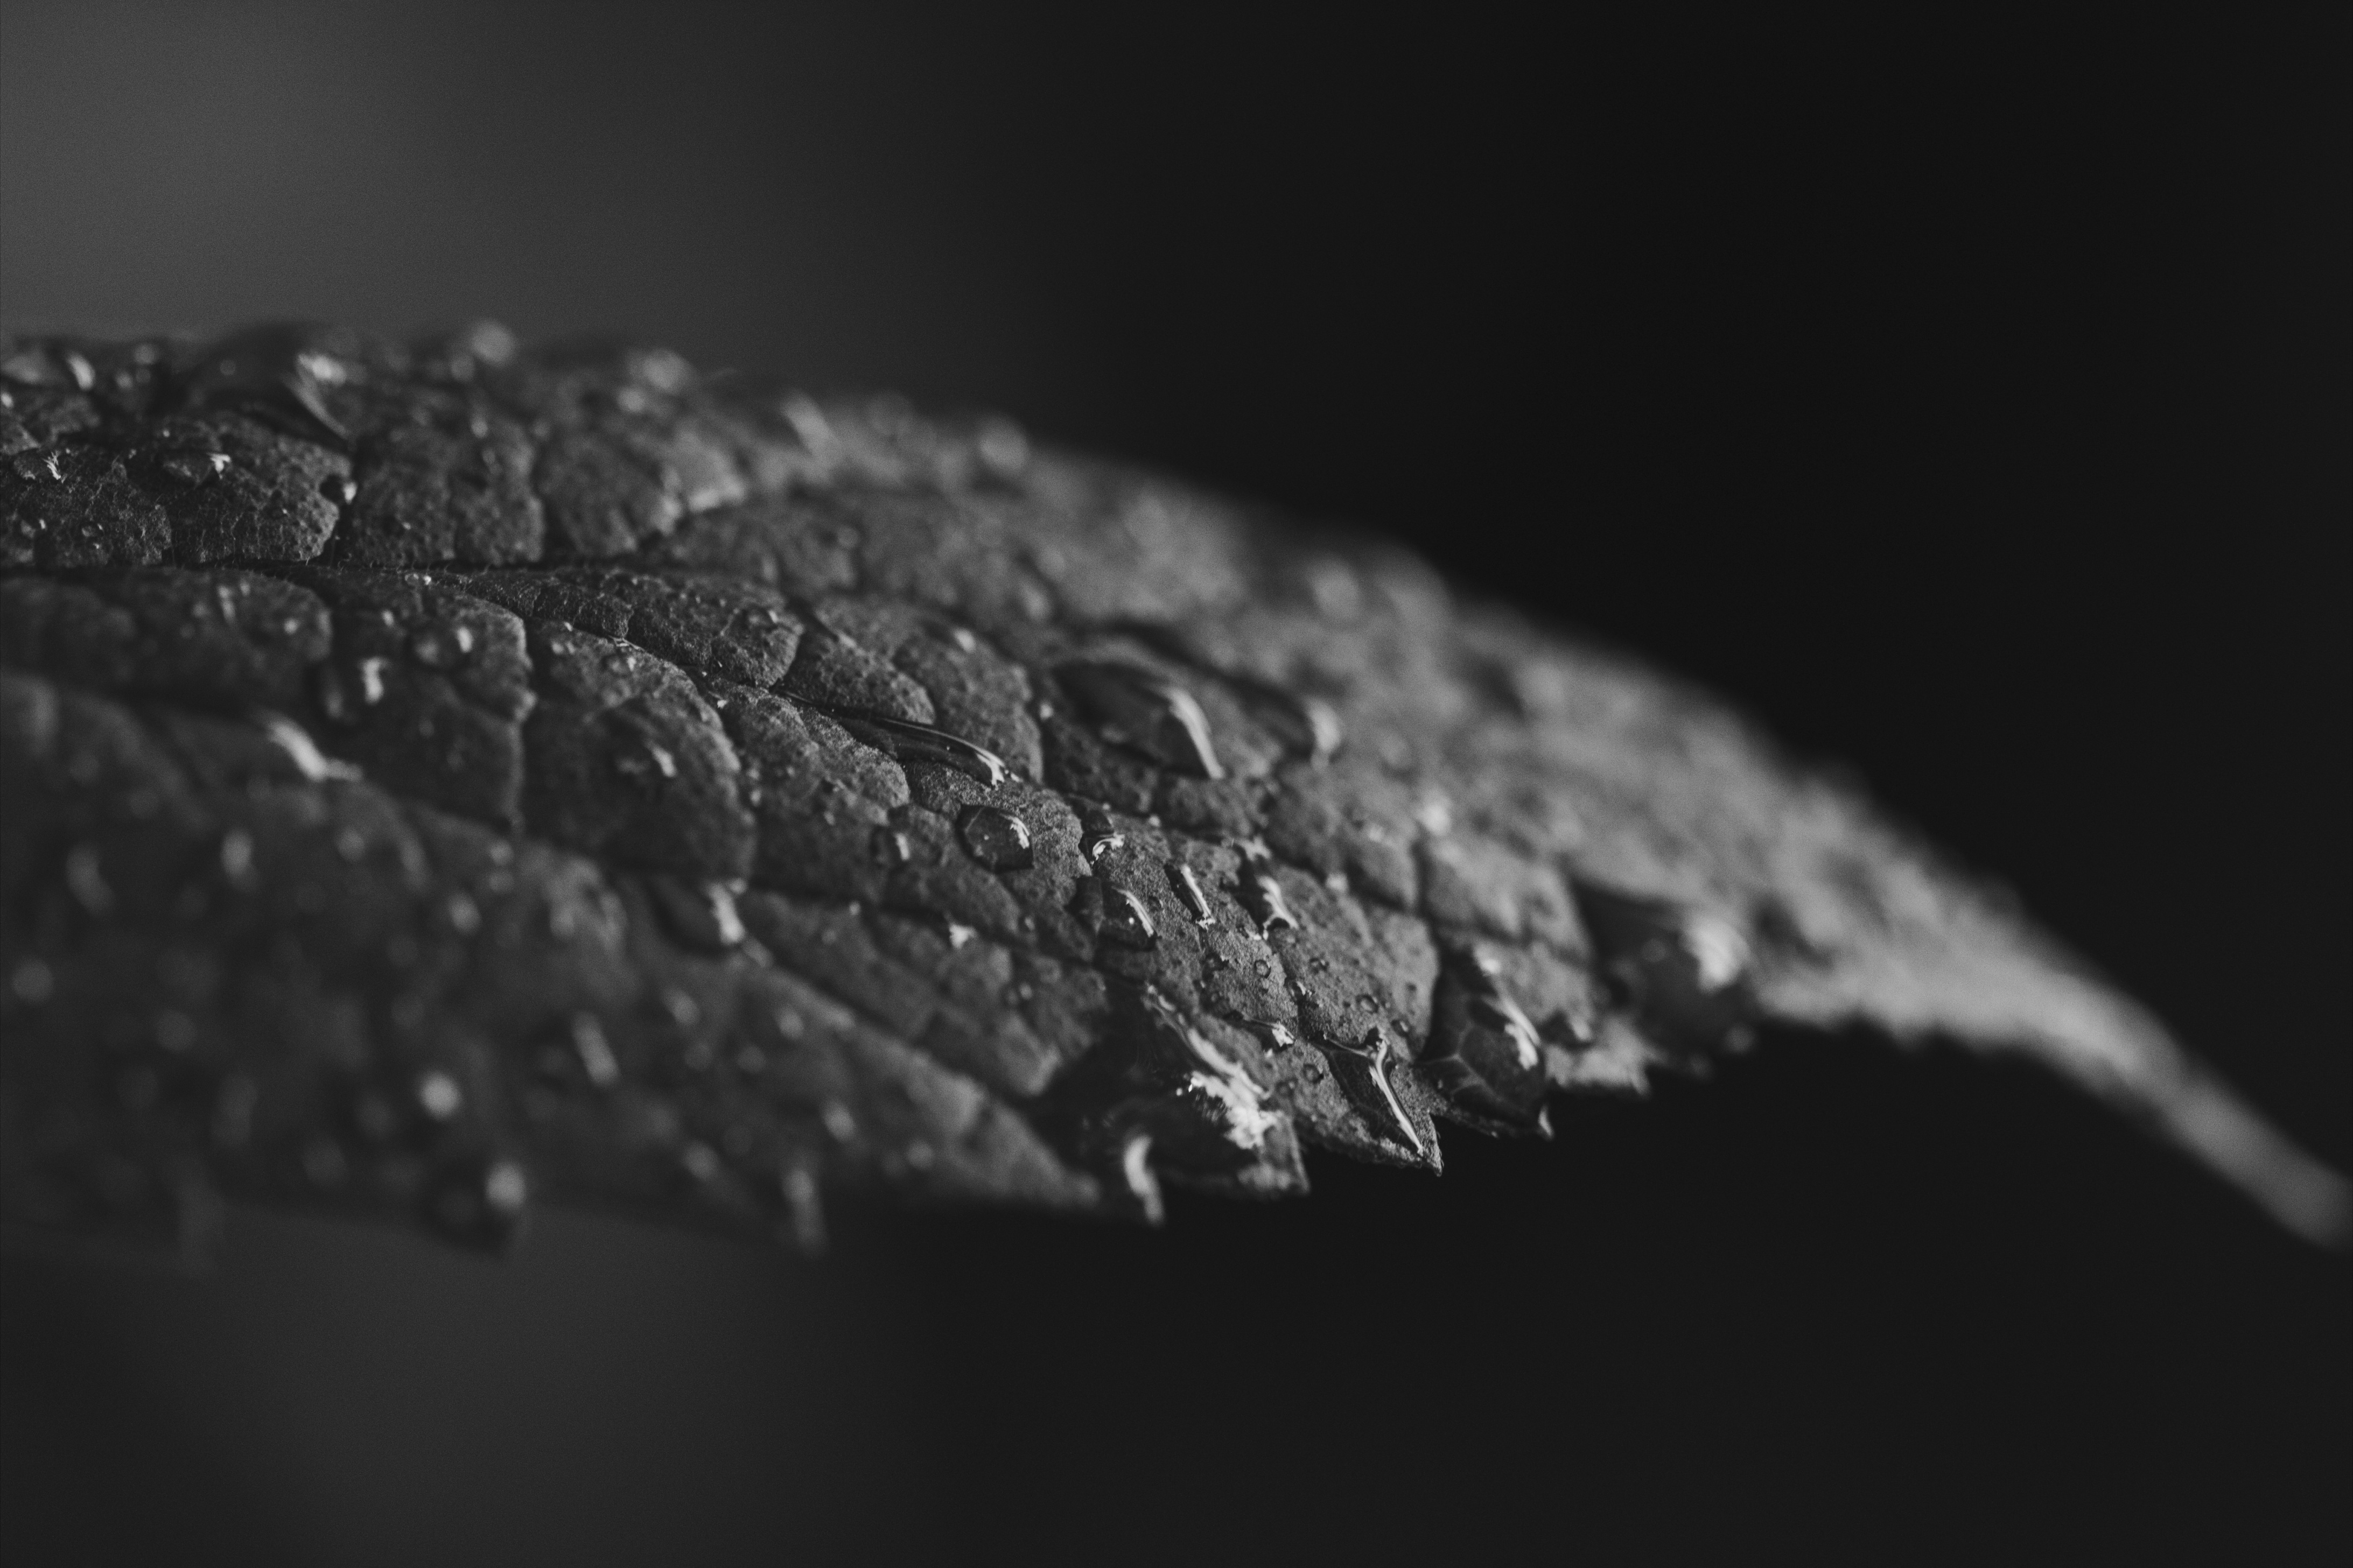
black and white, photography, darkness, black, monochrome, moon, close up, macro photography, astronomical object, monochrome photography